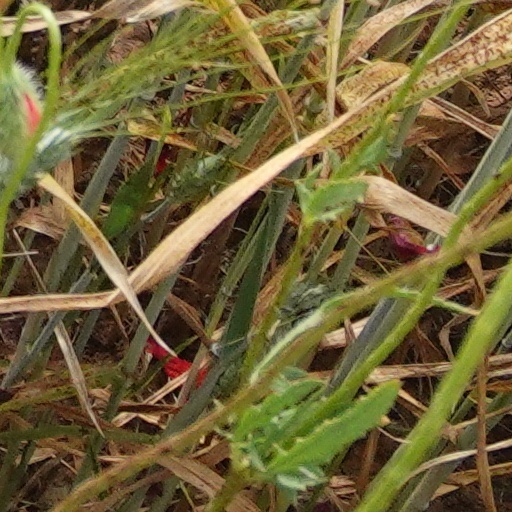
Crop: wheat